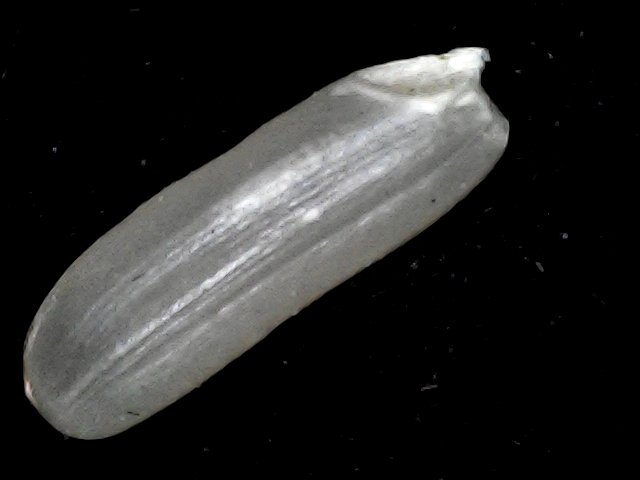
Rice variety: BD87